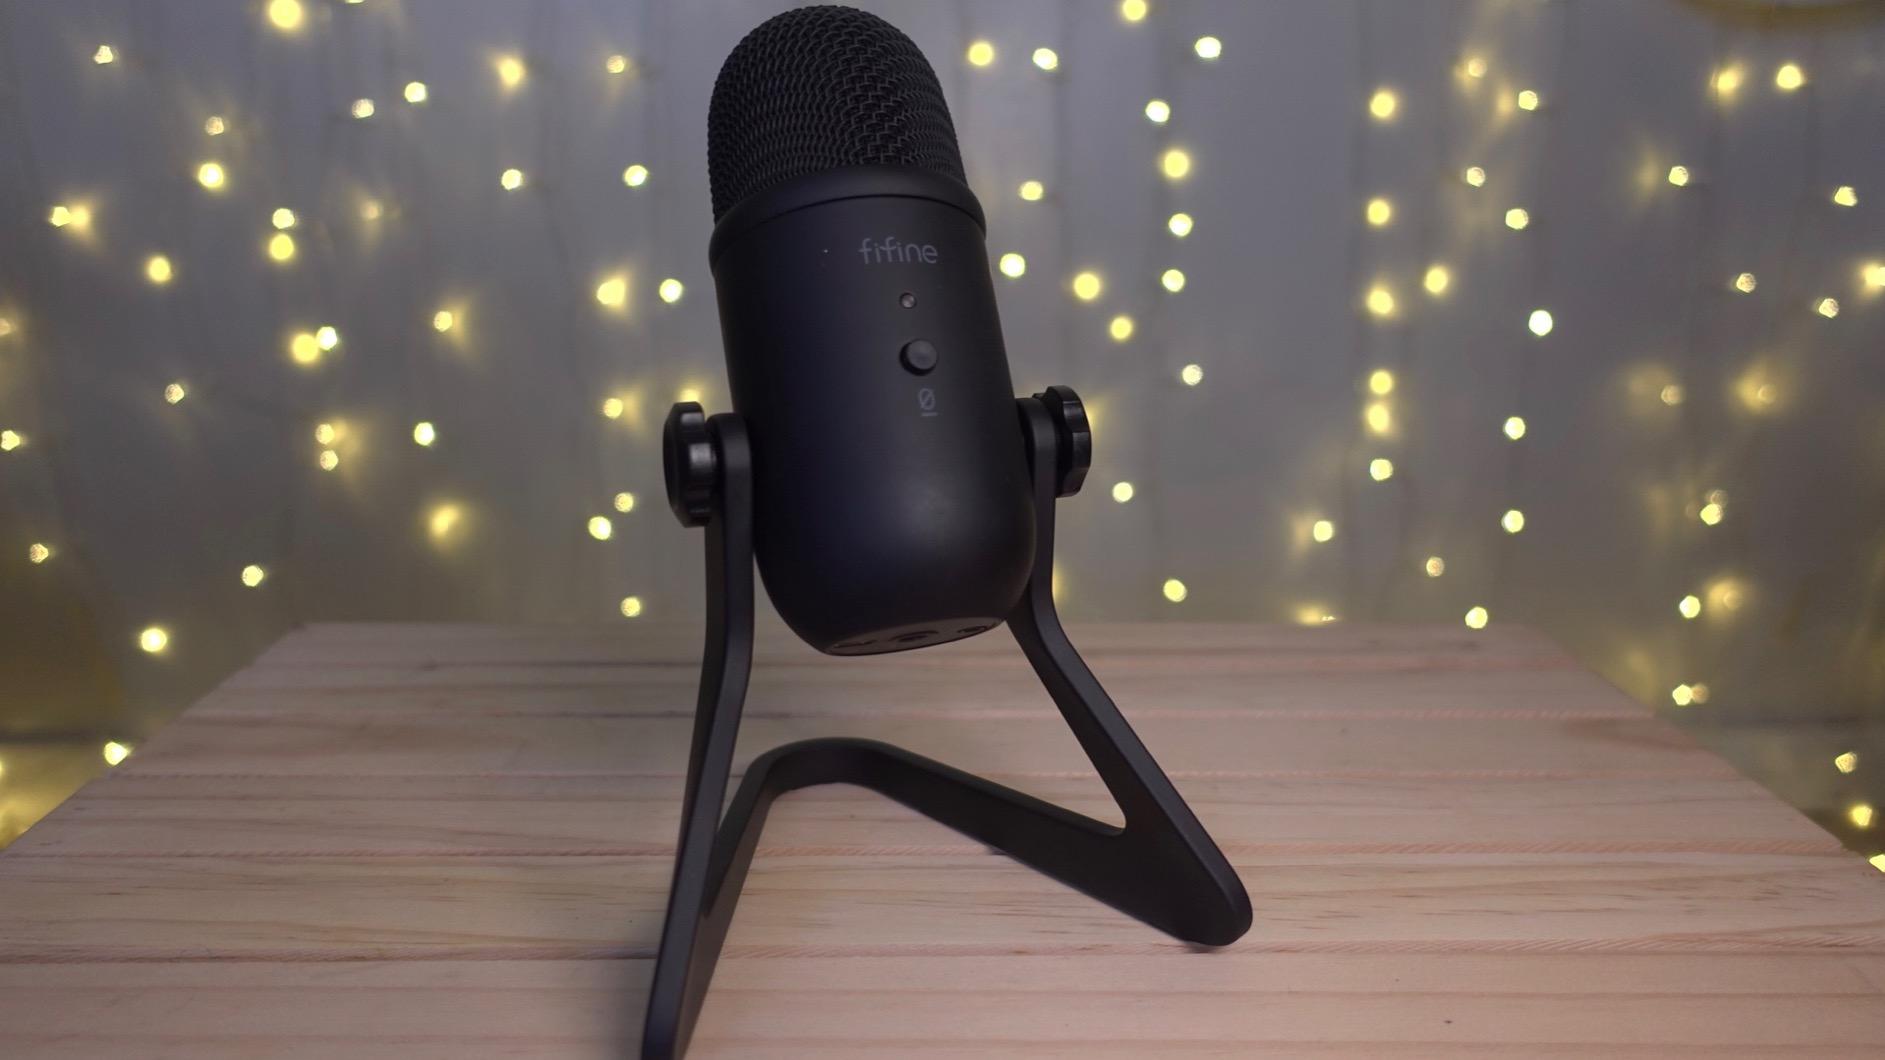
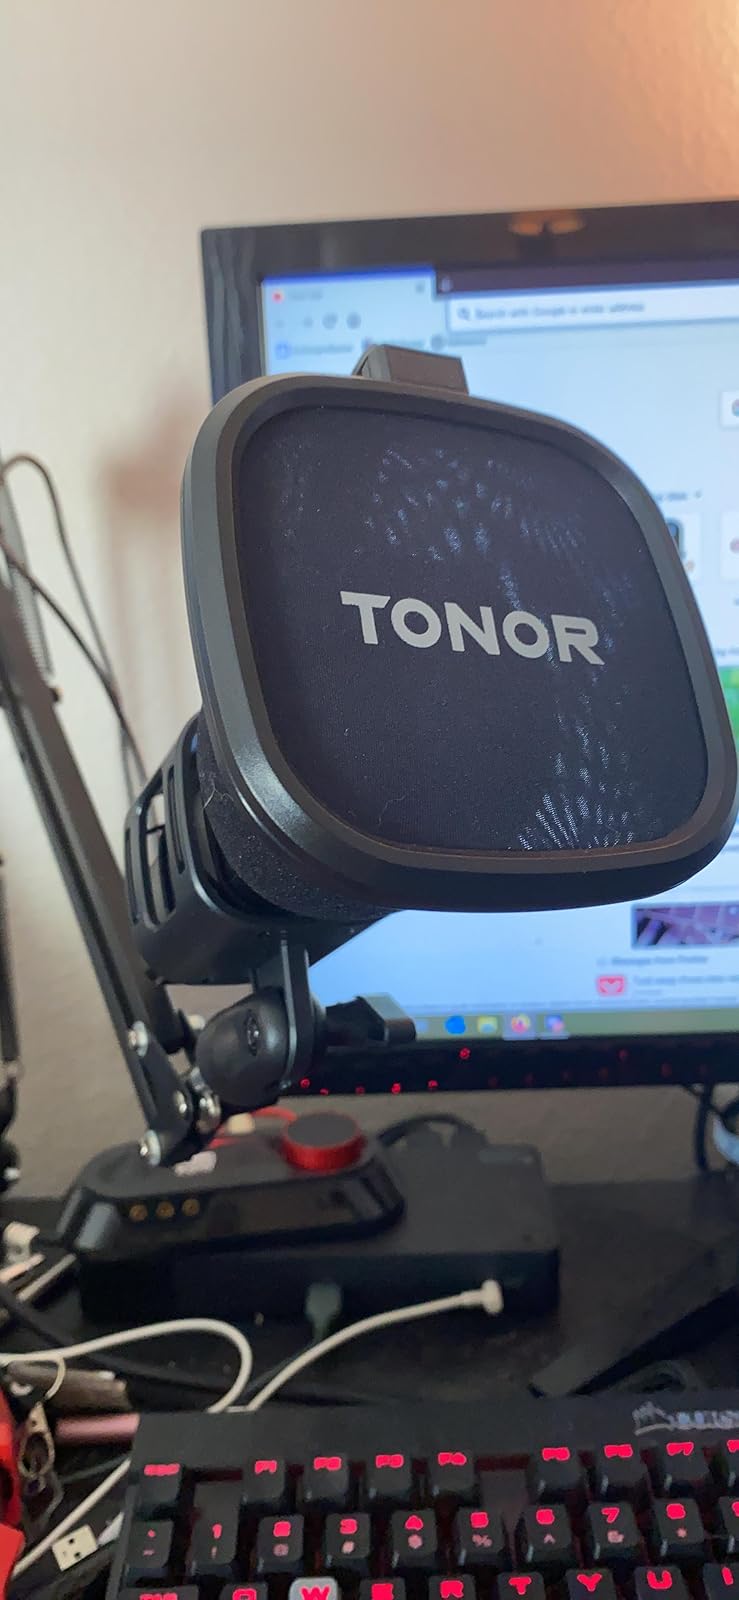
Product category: microphone
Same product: no